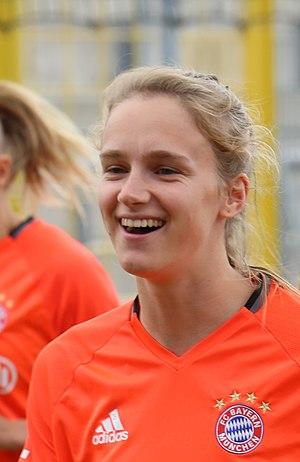
Anna Margaretha Marina Astrid "Vivianne" Miedema, née le 15 juillet 1996 à Hoogeveen, est une footballeuse internationale néerlandaise jouant au poste d'attaquant à l'Arsenal Women Football Club. le 15 juin 2019 lors de la Coupe du monde féminine en France, à l'issue d'une doublé face au Cameroun au premier tour, elle atteint les 60 buts en sélection et devient à 22 ans la meilleure buteuse de l'histoire de l'équipe néerlandaise, hommes et femmes confondus.